Crashing Las Vegas

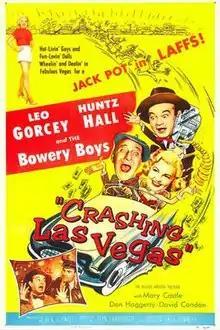

Crashing Las Vegas is a 1956 American comedy film directed by Jean Yarbrough and starring the comedy team The Bowery Boys. The film was released on April 22, 1956 by Allied Artists and is the 41st film in the series. It was the last of the series to star Leo Gorcey.